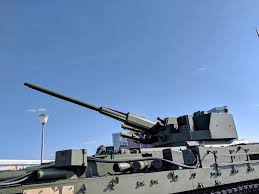
Label: BMP